Altbier

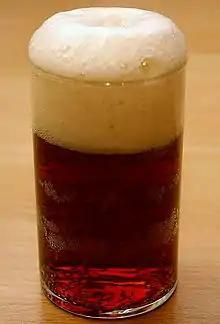
A Diebels Alt

Altbier is a style of beer brewed in the Rhineland, especially around the city of Düsseldorf, Germany. It is a copper coloured beer whose name comes from it being top-fermented, an older method than the bottom fermentation of lagers.